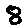
Label: 8